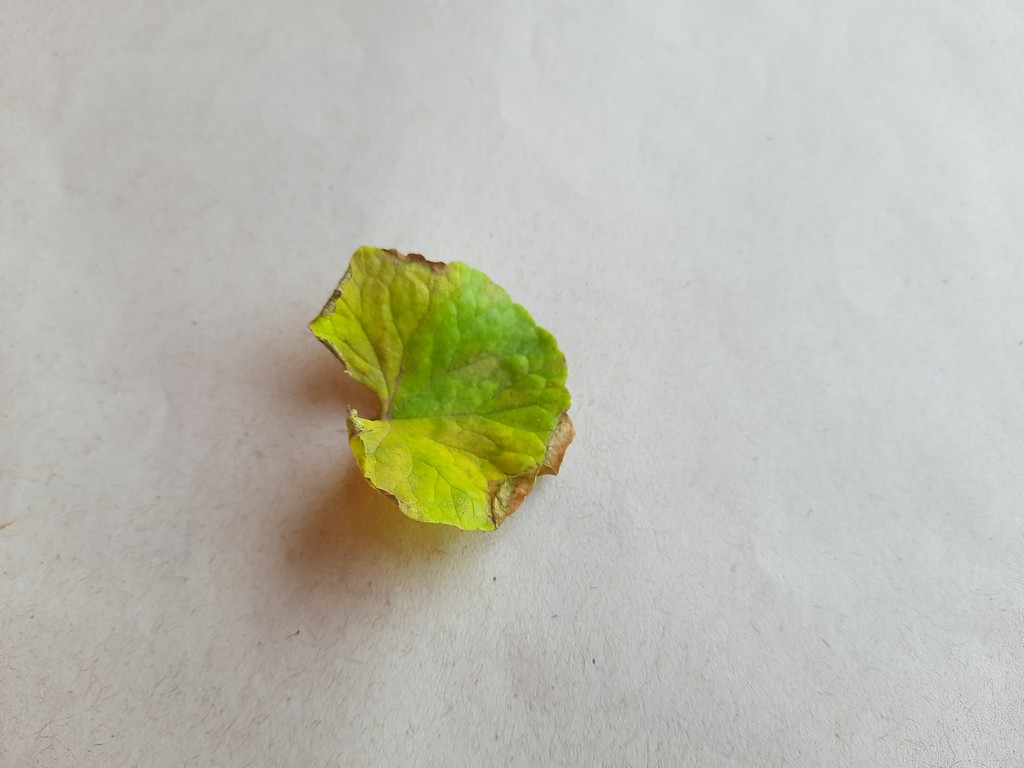
Label: Unhealthy